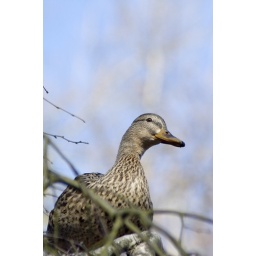
Spotted this fellow hiding from the male ducks attention. Never seen a duck in a tree before :)